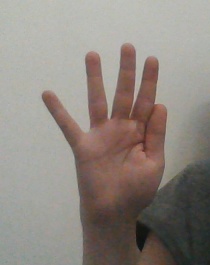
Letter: sheen